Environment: real
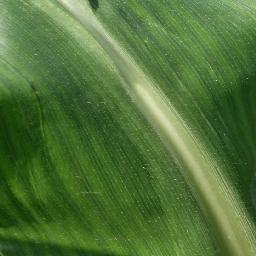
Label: healthy